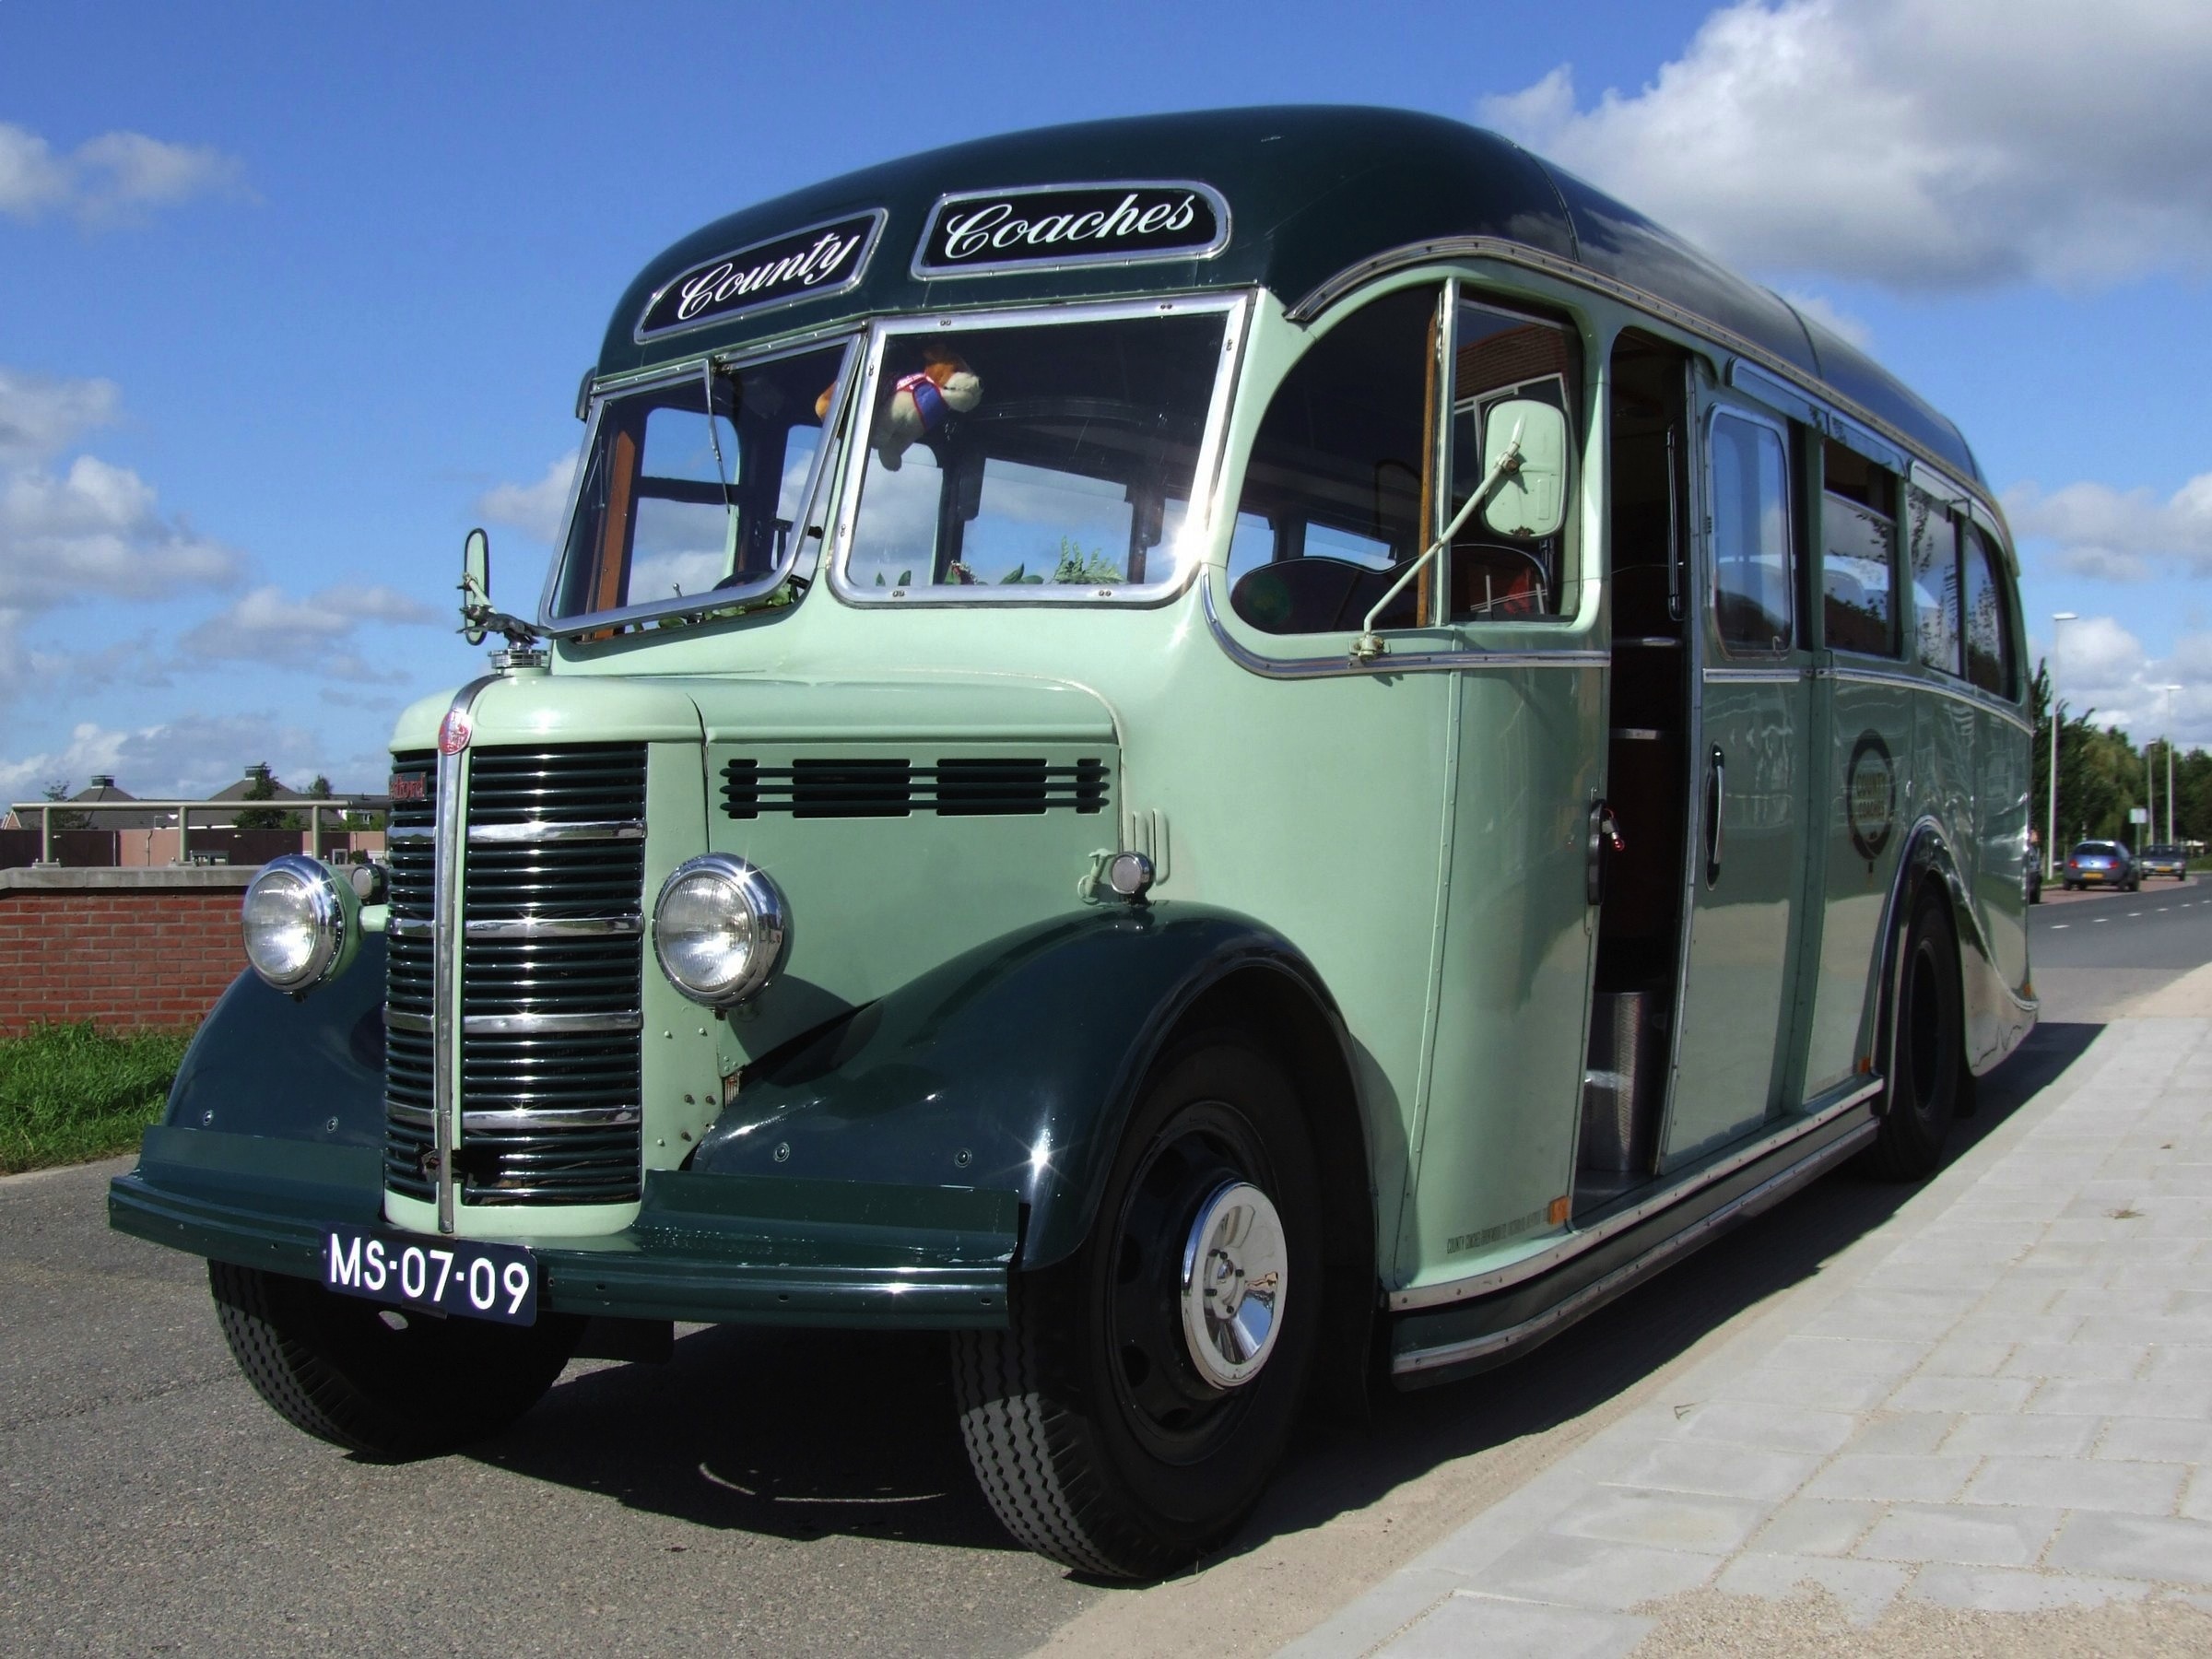
sky, car, transportation, transport, vehicle, business, motor vehicle, bus, outside, netherlands, clouds, classic, passenger, bedford, commercial vehicle, antique car, land vehicle, recreational vehicle, luxury vehicle